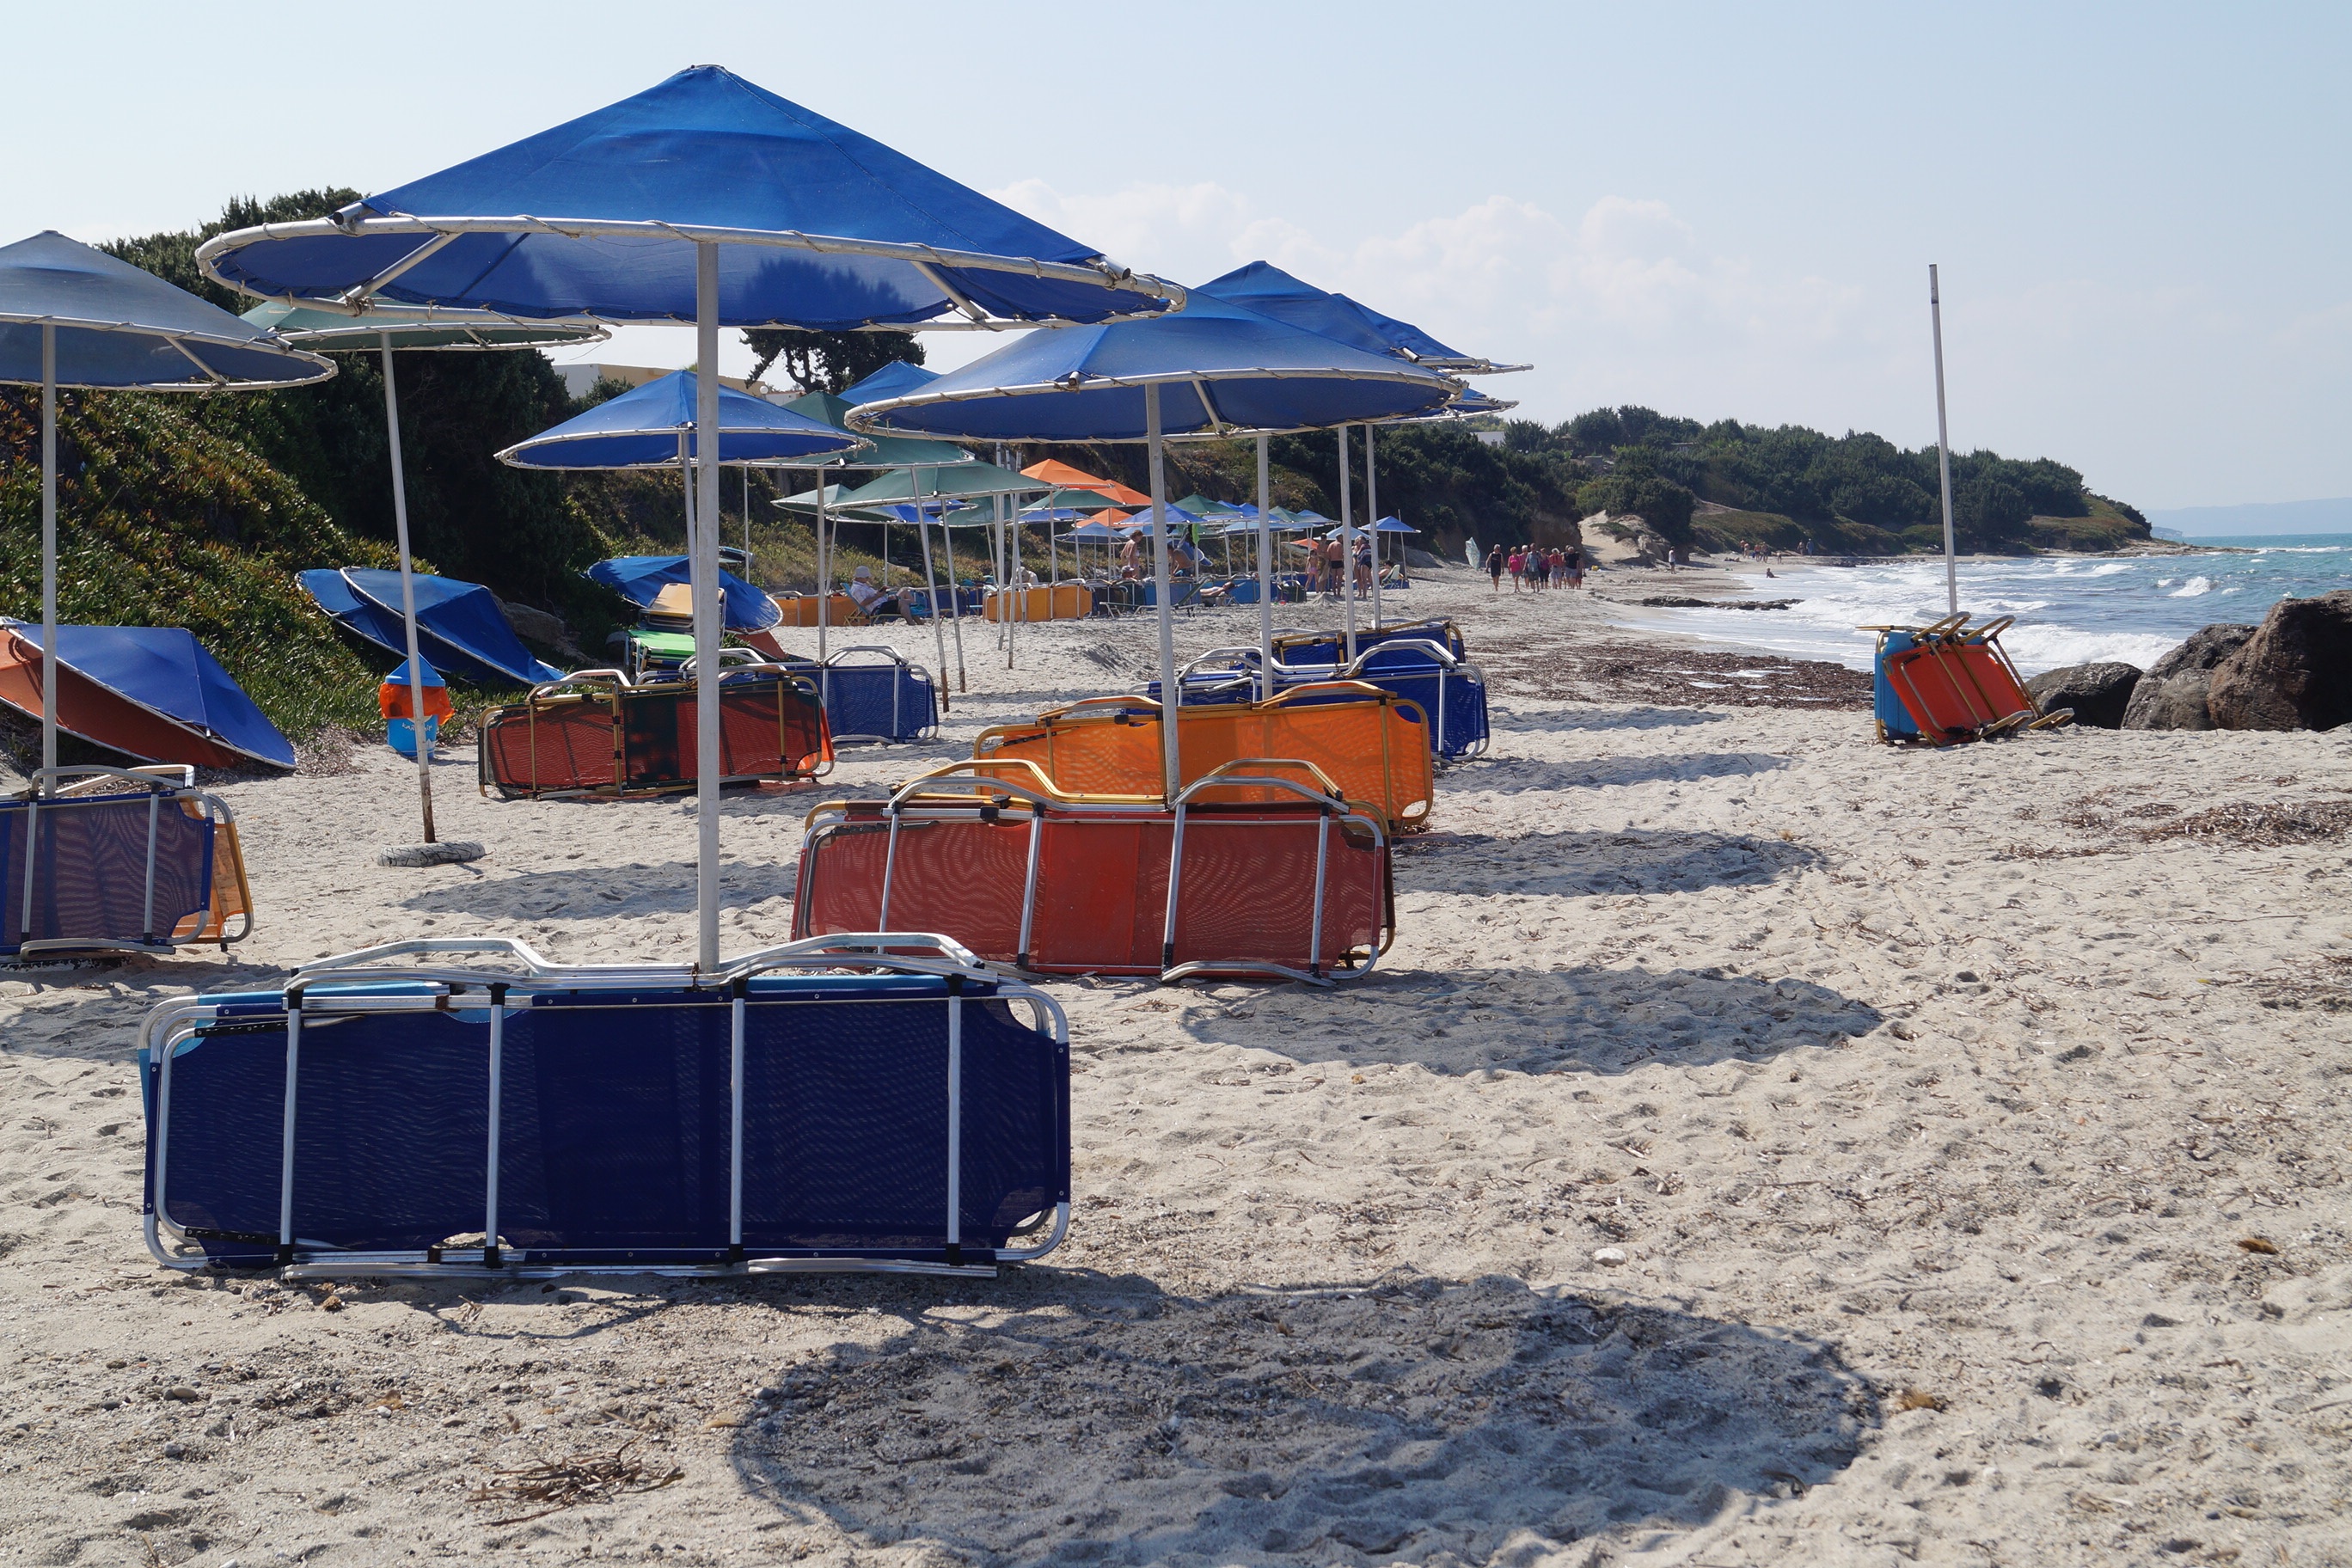
beach, sea, coast, sand, sun, summer, mediterranean, vehicle, sun lounger, holidays, greece, parasol, blackbird, sandy beach